Institutes of Agriculture, Bydgoszcz

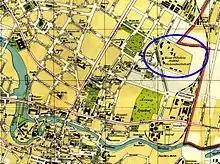
Agriculture institutes ca 1914

Under the terms of the reference of the institute, research, experimental, scientific, and consulting tasks were distributed among four departments: